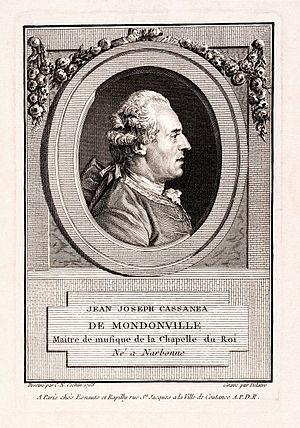
Jean-Joseph Cassanéa de Mondonville (1711-1772), violoniste et compositeur français
Jean-Joseph Cassanéa de Mondonville, baptisé à Narbonne le 25 décembre 1711 et mort à Belleville le 8 octobre 1772, est un compositeur et violoniste français.
La rue Mondonville est une voie du 20ᵉ arrondissement de Paris, en France.